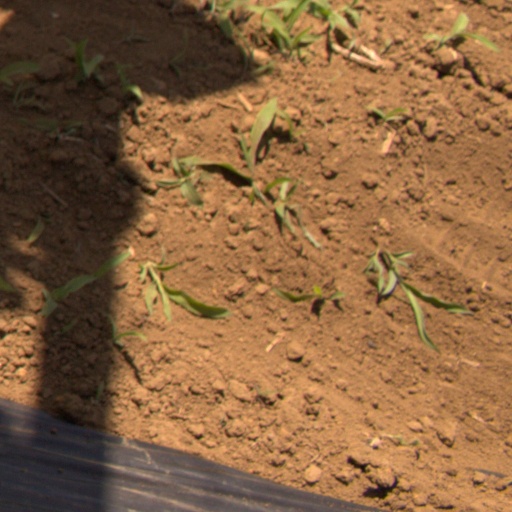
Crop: Jerusalem artichoke